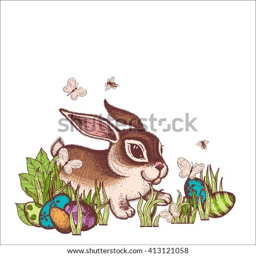
a bunny rabbit with a chocolate easter eggs .